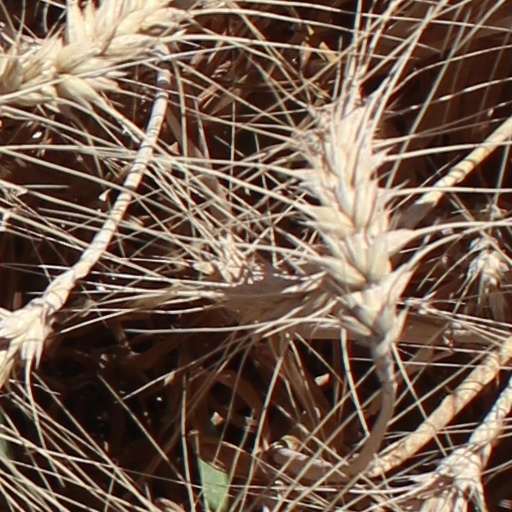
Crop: wheat